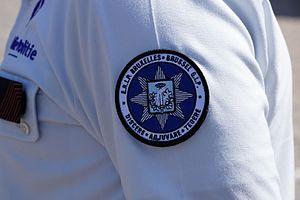
Insigne de l'École Régionale et Intercommunale de Police (ERIP, Bruxelles)
L’École Régionale et Intercommunale de Police ou ERIP est une des quatre académies de police francophone de Belgique.